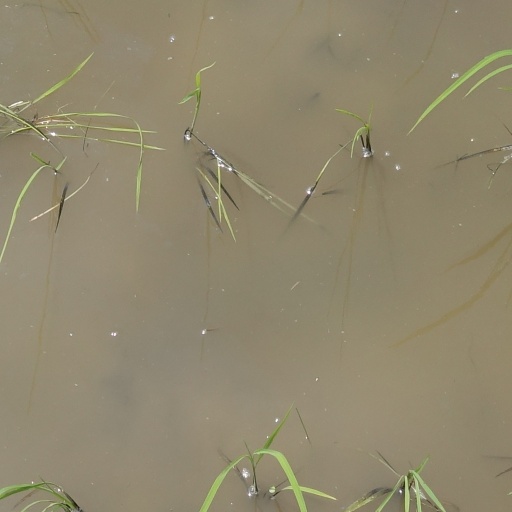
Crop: rice